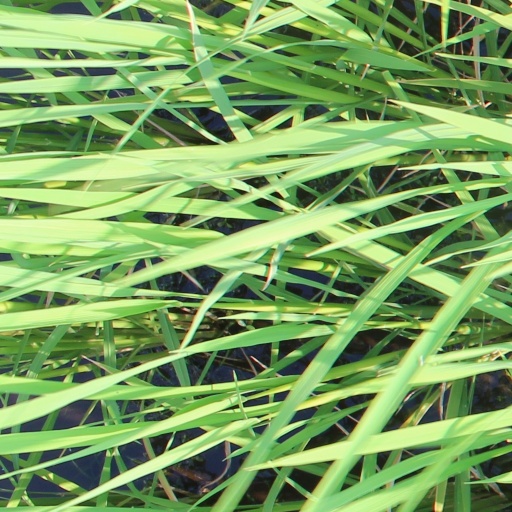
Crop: rice